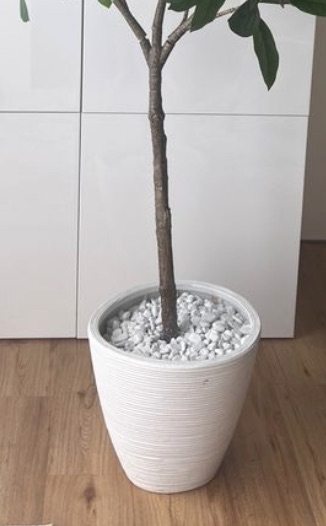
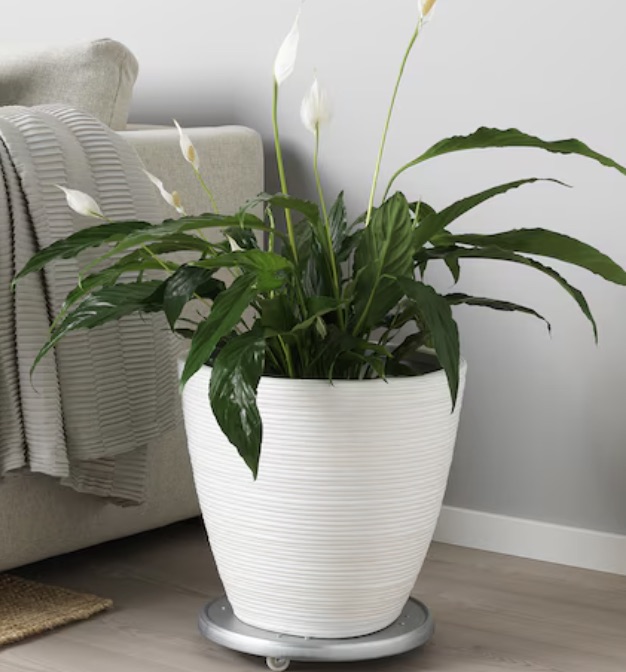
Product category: misc
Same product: yes